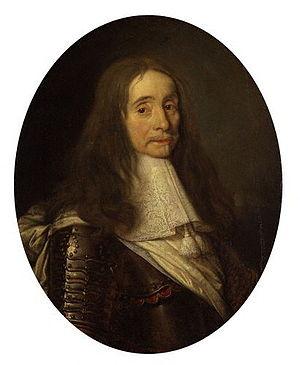
Bertie Montagu, 2ᵉ comte de Lindsey, KG, était un soldat, courtisan et homme politique anglais qui siégea à la Chambre des communes entre 1624 et 1626. Il fut créé baron Willoughby de Eresby par bref d'accélération en 1640 et hérita de la pairie de comte de Lindsey en 1642. Il a combattu dans l'armée royaliste pendant la guerre civile anglaise.